Via Mala (1961 film)

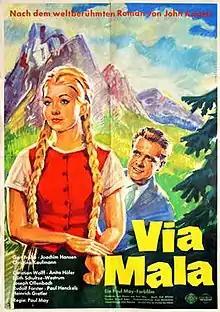

Via Mala is a 1961 West German drama film directed by Paul May and starring Gert Fröbe, Joachim Hansen and Christine Kaufmann. It is an adaptation of the 1934 novel "Via Mala" by John Knittel, which had previously been made into a film in 1945. After a tyrannical father in a small Swiss village is killed, almost everyone he knows comes under suspicion of having murdered him.